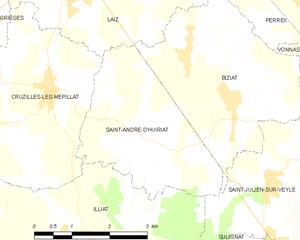
Carte des communes françaises: Saint-André-d'Huiriat